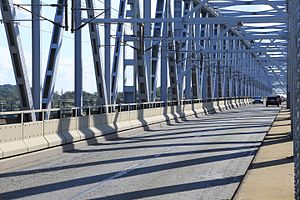
Lillebæltsbroen (1935) / Galleri
Lillebæltsbroen (1935) set mod Fyn.
Lillebæltsbroen – nu også Den gamle Lillebæltsbro – er en kombineret jernbane- og vejbro og blev den første faste forbindelse mellem Jylland og Fyn. Anlægget blev påbegyndt i 1925, og broen blev indviet 14. maj 1935.